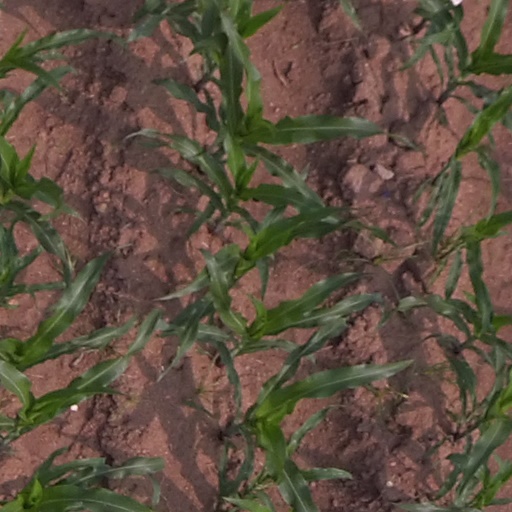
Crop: maize; corn